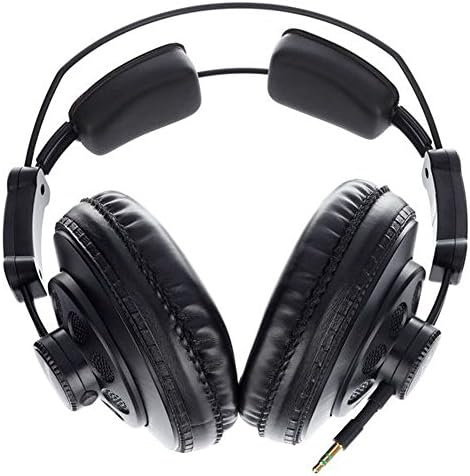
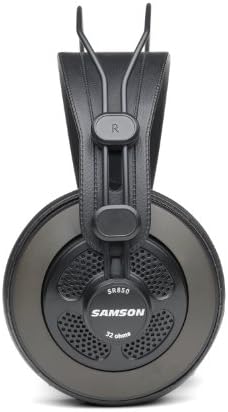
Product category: headphones
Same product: no